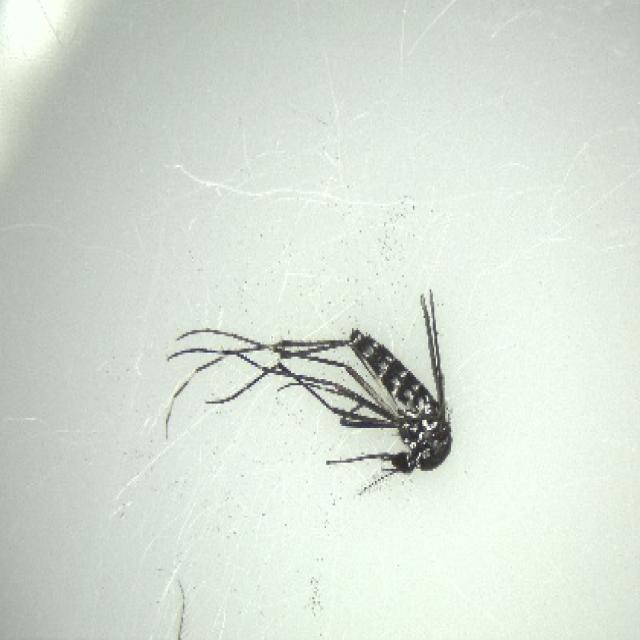
Species: aedes_albopictus